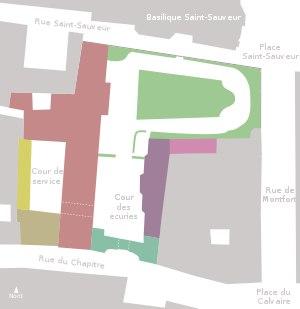
L’hôtel de Blossac est un hôtel particulier du XVIIIᵉ siècle situé dans le centre historique de Rennes, en France.